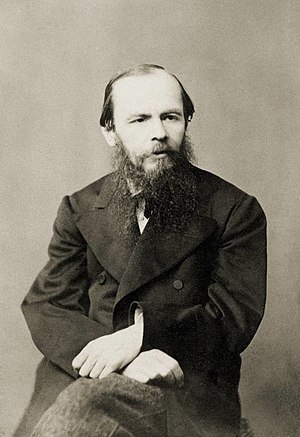
Fjodor Dostojevskij
Fjodor Mikhajlovitj Dostojevskij, 1876
Fjodor Mikhajlovitj Dostojevskij var en russisk forfatter, bedst kendt for sine hovedværker Forbrydelse og straf, Idioten og Brødrene Karamazov.